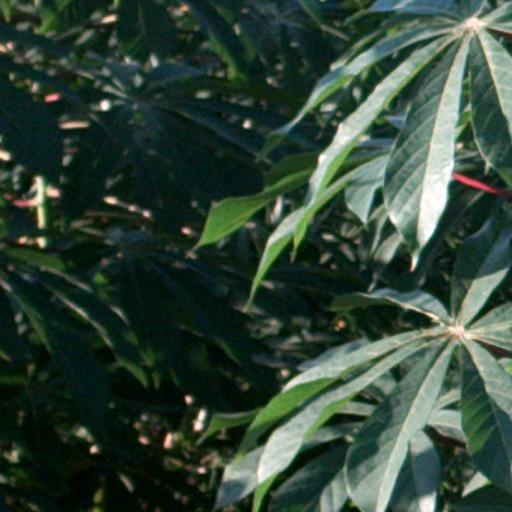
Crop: cassava